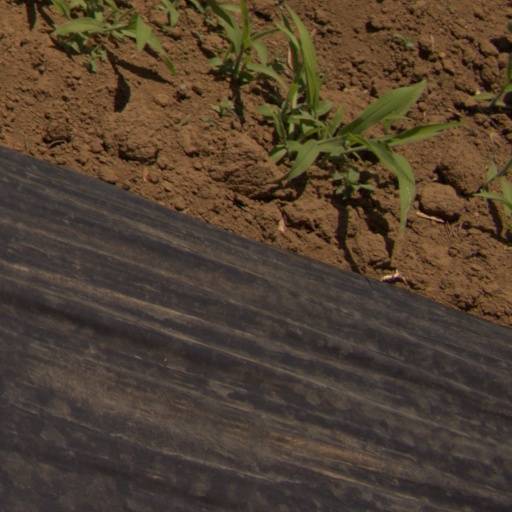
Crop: Jerusalem artichoke